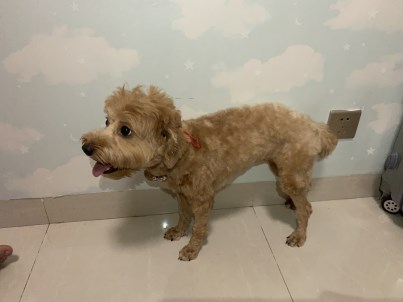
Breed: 2925-n000114-toy_poodle